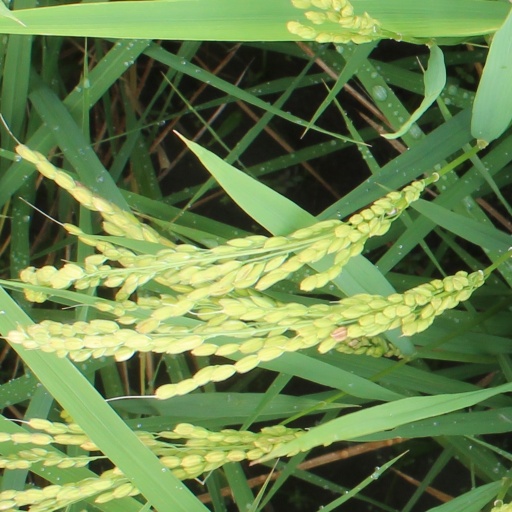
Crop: rice